Etymology of Khuzestan

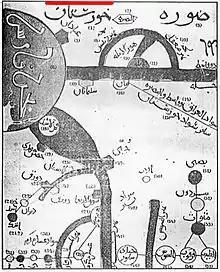
A Persian map from the 9th century. Khuzestan is overlined in red.

Although Herodotus and Xenophon referred to the entire region as Susiana, the name Khuzestan is what has been referred to the southwesternmost province of Persia (Iran) from antiquity.